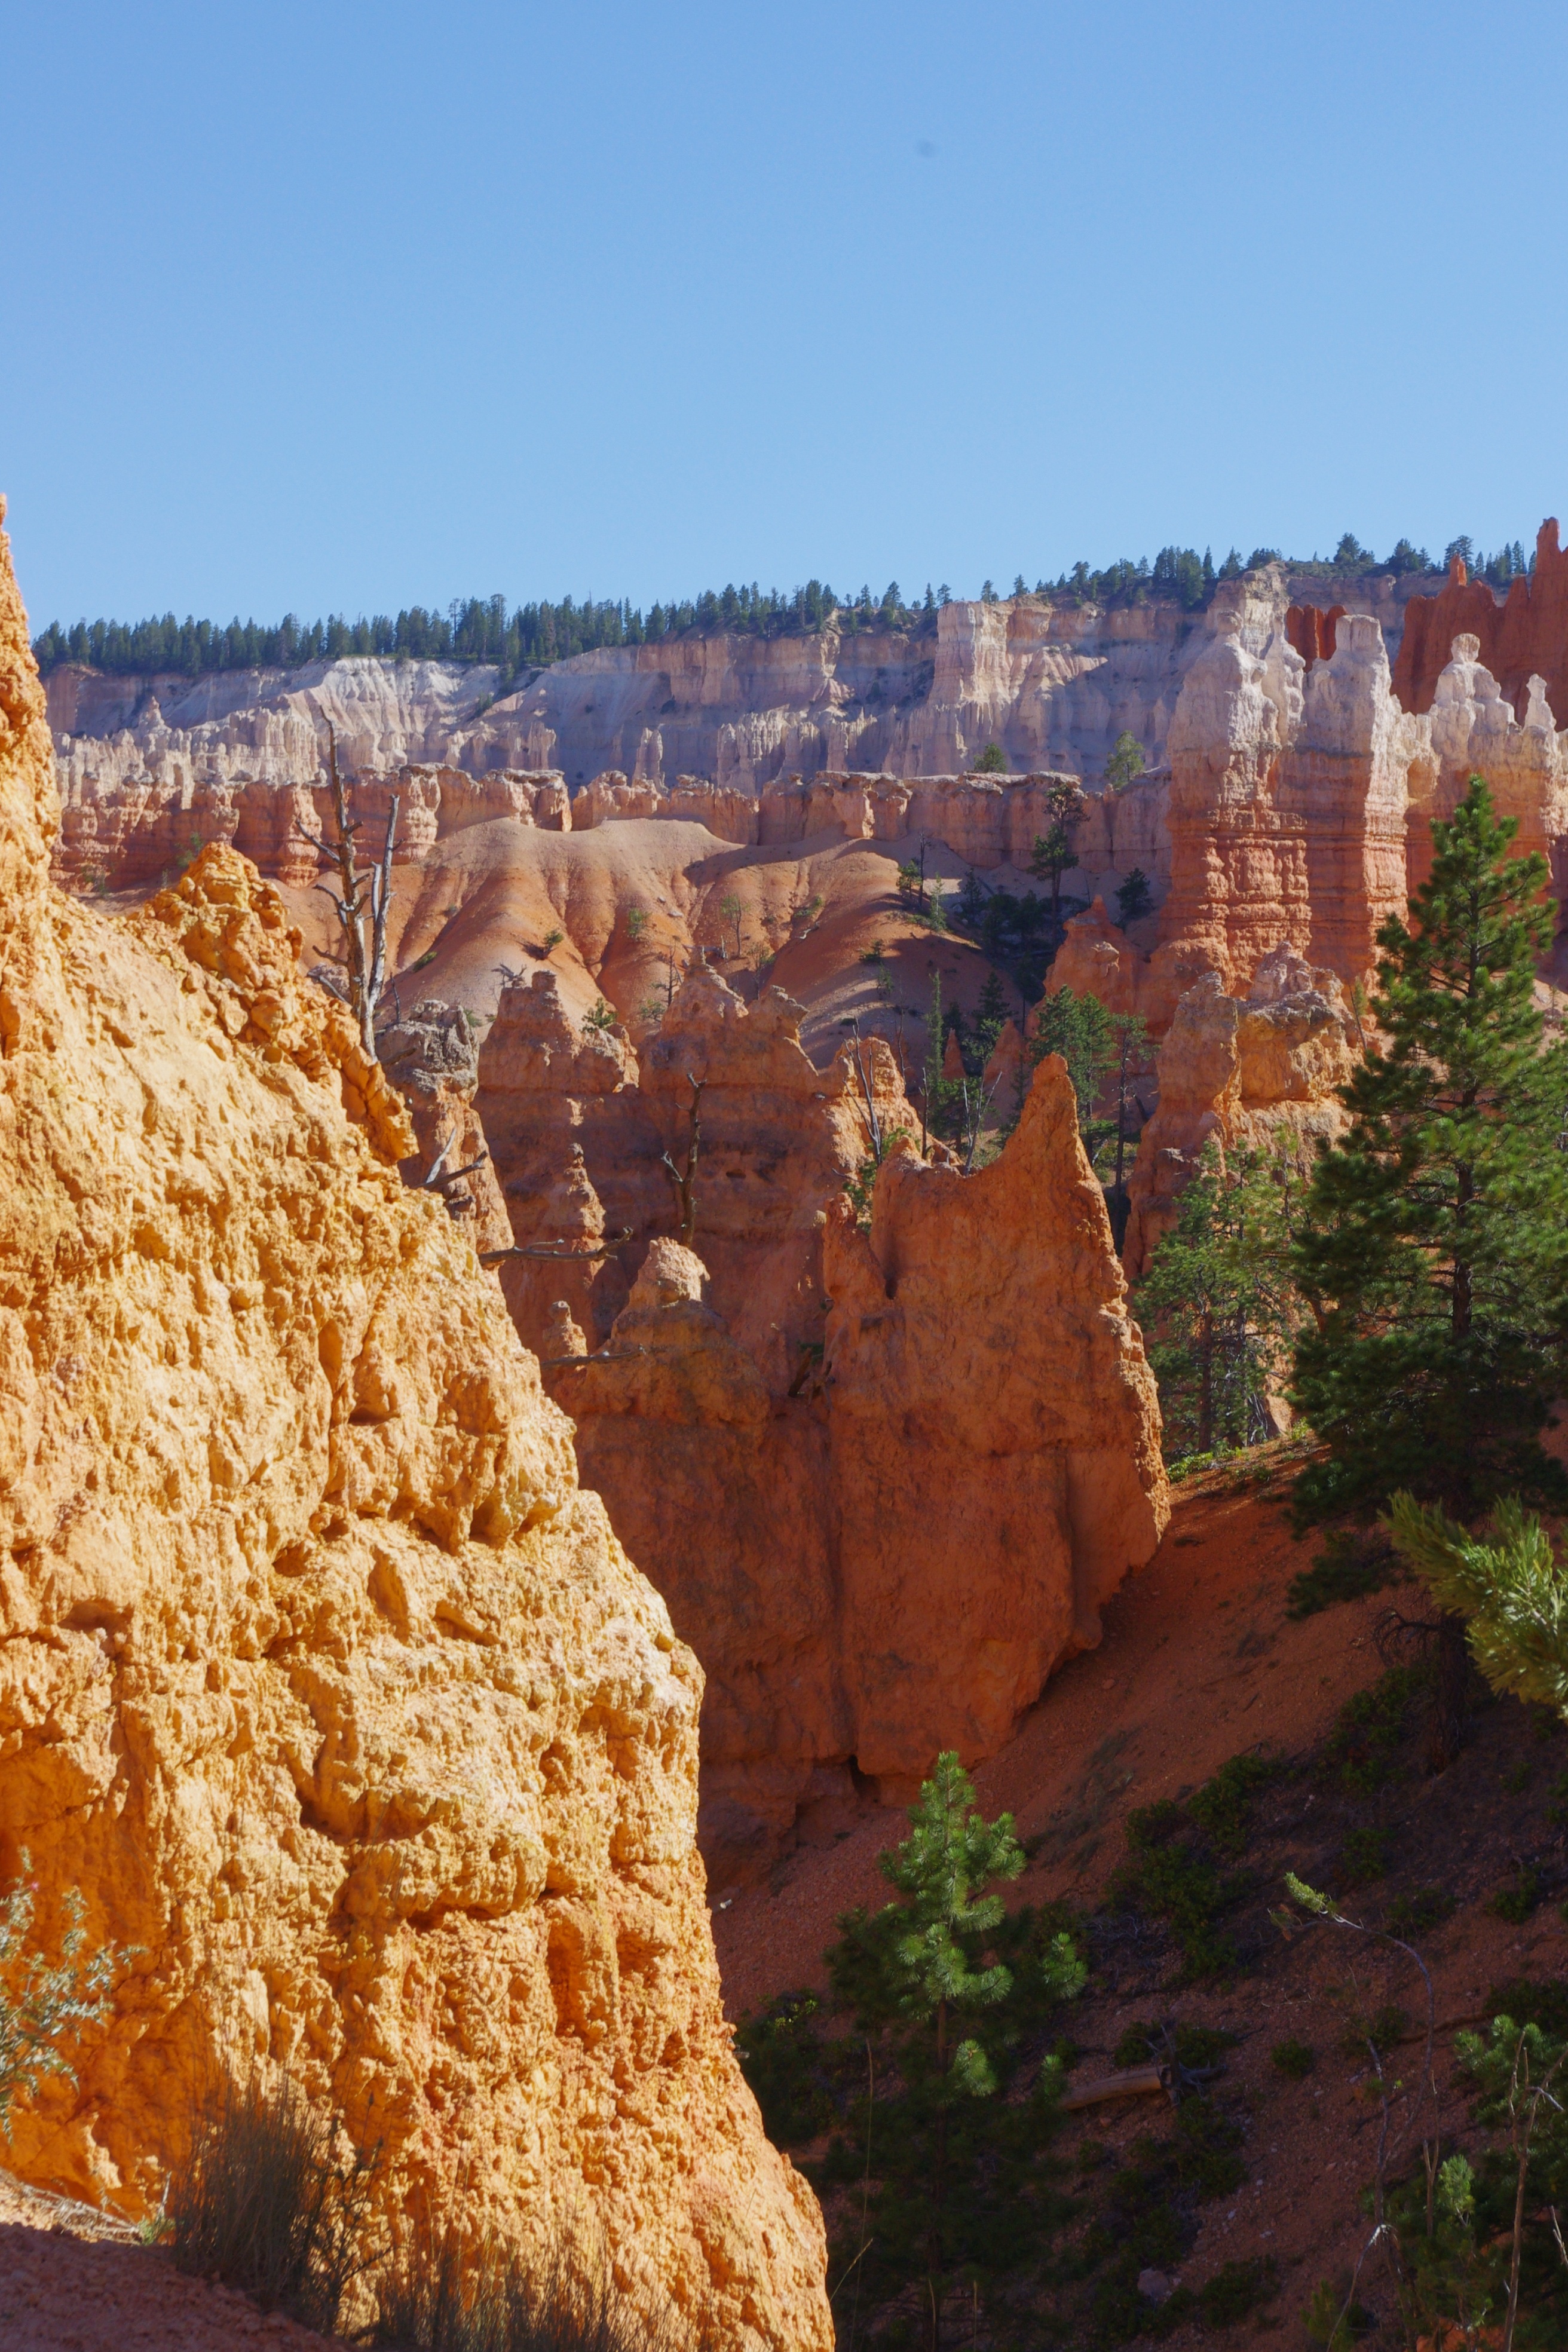
rock, sandstone, valley, formation, cliff, scenic, park, landmark, canyon, terrain, national park, bryce, national, geology, utah, badlands, vista, southwest, wadi, landform, geographical feature